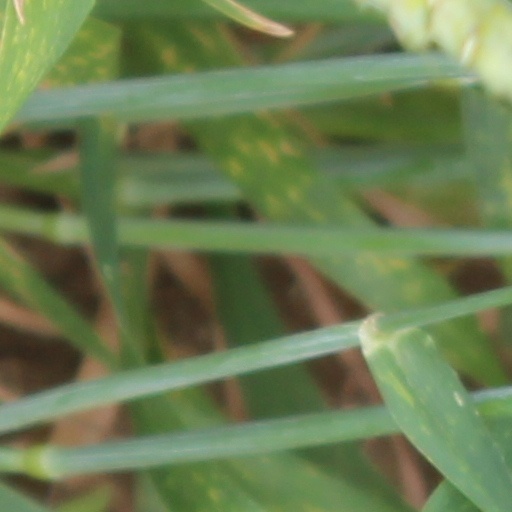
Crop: wheat